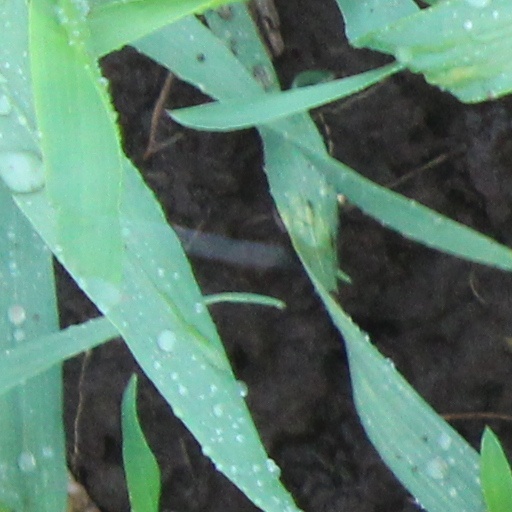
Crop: wheat